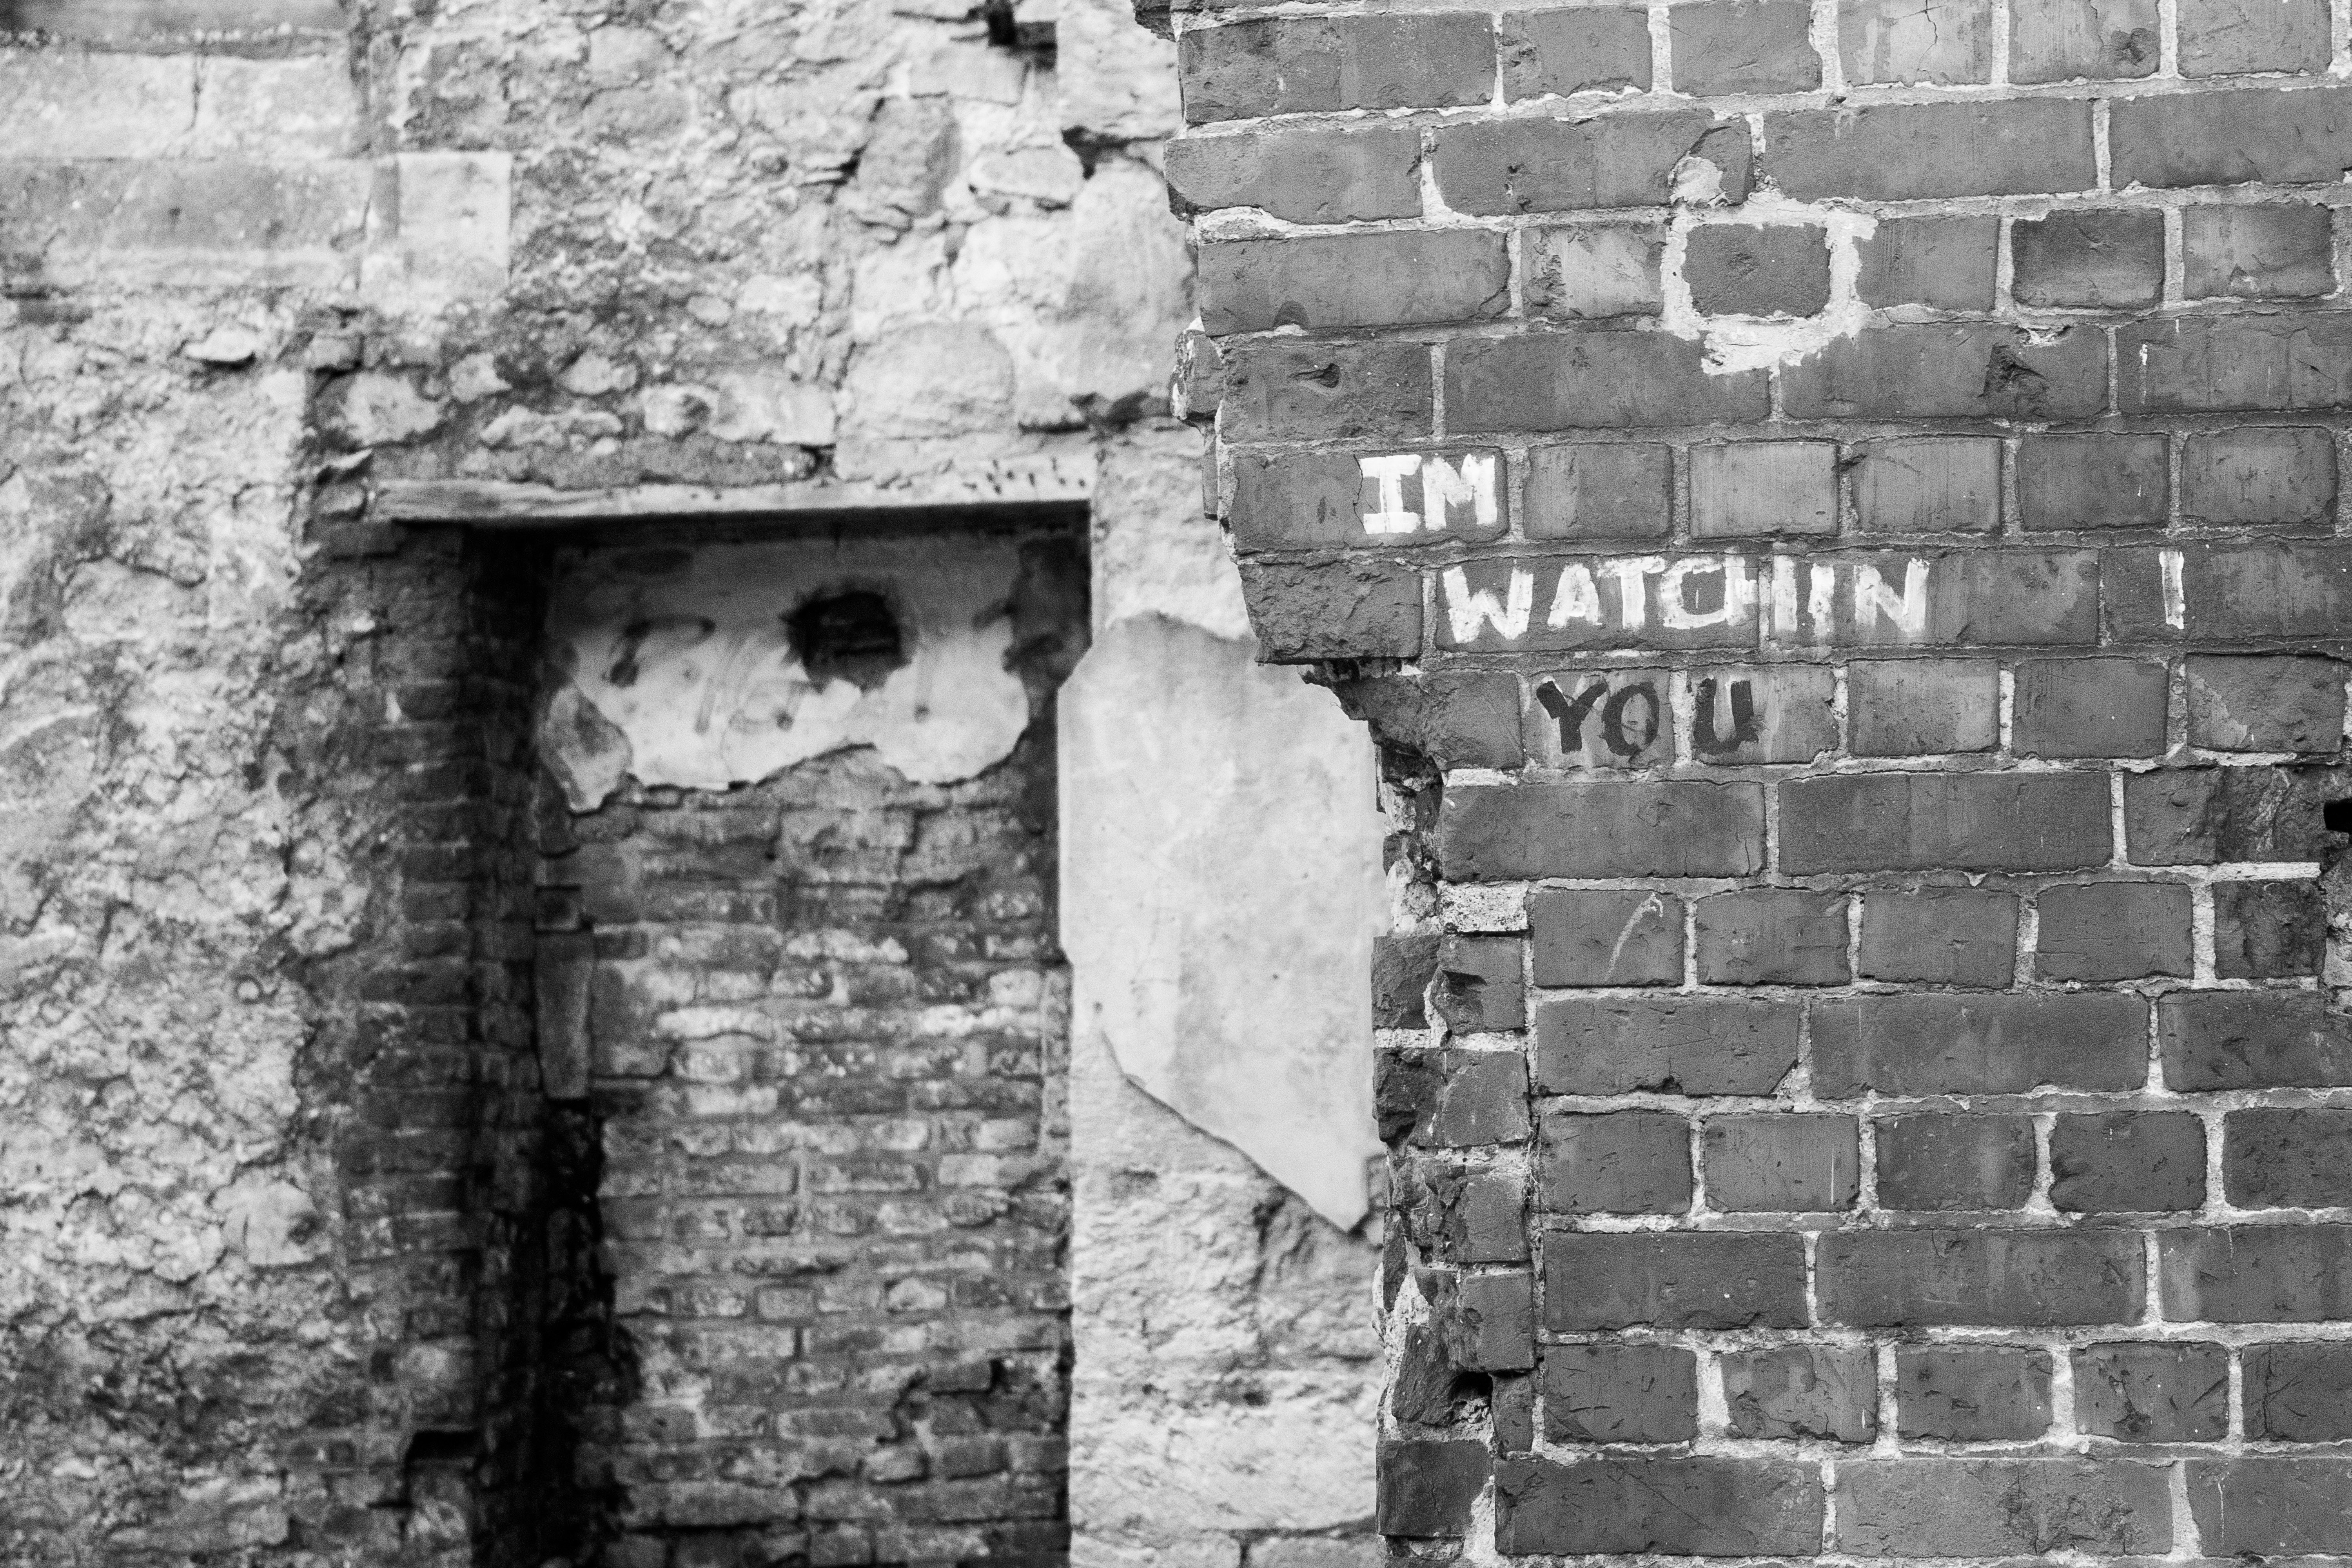
rock, black and white, white, house, texture, window, wall, stone wall, black, monochrome, brick, material, ruins, brickwork, monochrome photography, ancient history